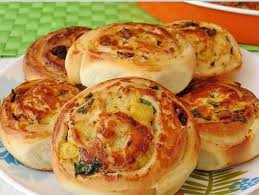
Yemek: borek